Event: Nepal Earthquake
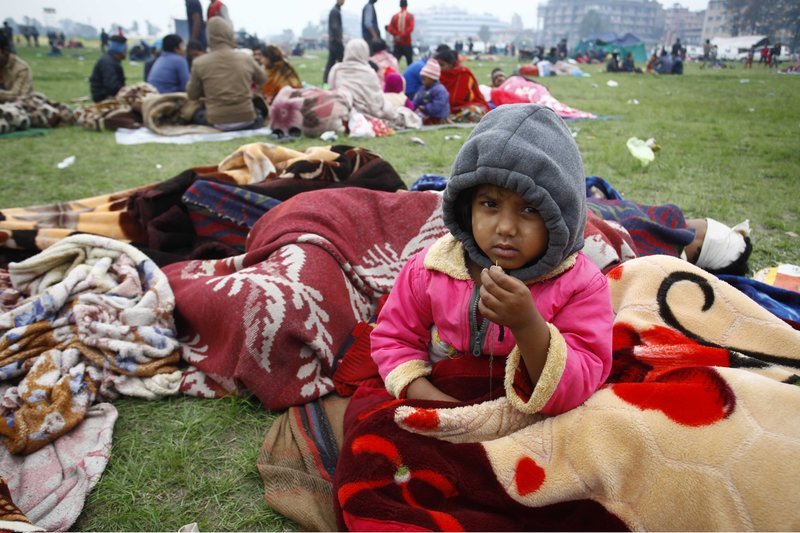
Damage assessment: no_damage